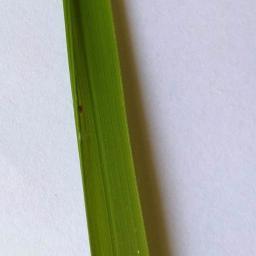
Label: Rice___Brown_Spot